List of birds of Pakistan

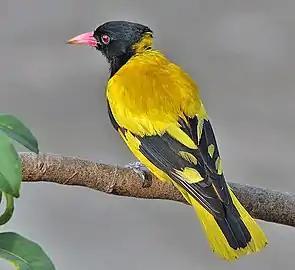
Black-hooded oriole

Woodpeckers are small to medium-sized birds with chisel-like beaks, short legs, stiff tails and long tongues used for capturing insects. Some species have feet with two toes pointing forward and two backward, while several species have only three toes. Many woodpeckers have the habit of tapping noisily on tree trunks with their beaks.